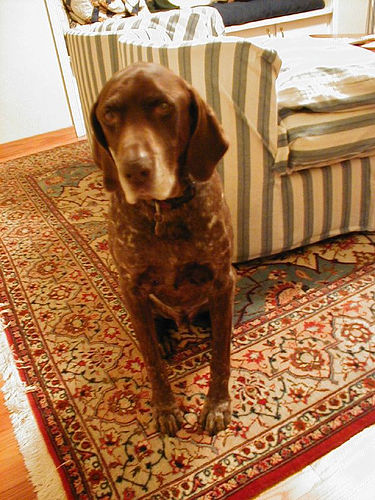
Animal: dog
Breed: german_shorthaired